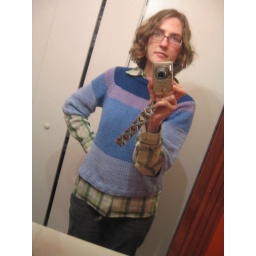
You'll notice there is no pink or orange in this.